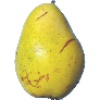
Label: Pear Monster 1